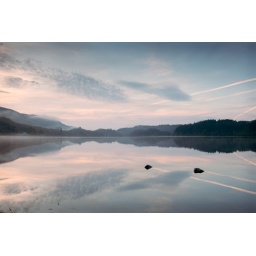
another 5 am morning loch, Some aeroplane trails in the sky